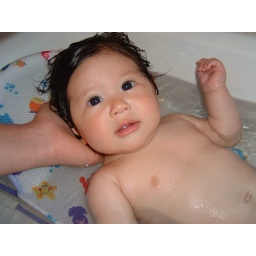
bath time in the kitchen sink